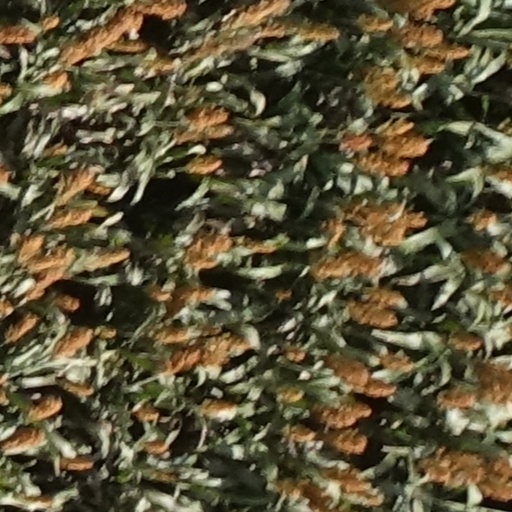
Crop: sorghum